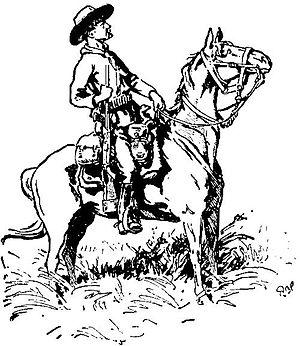
La Seconde Guerre ndébélé, aussi connue sous le nom de « rébellion du Matabeleland » et, au Zimbabwe actuel, comme la « première Chimurenga », se déroule entre mars 1896 et octobre 1897 en Rhodésie du Sud. Elle oppose la British South Africa Company aux Ndébélé, ce qui amène à un conflit généralisé avec les Shona.
Le scoutisme est un mouvement de jeunesse mondial créé par Lord Robert Baden-Powell, un général protestant britannique à la retraite, en 1907, à Brownsea. Aujourd'hui, le scoutisme compte plus de 40 millions de membres dans 217 pays et territoires, de toutes les religions et de toutes les nationalités, représentés par plusieurs associations scoutes au niveau mondial.